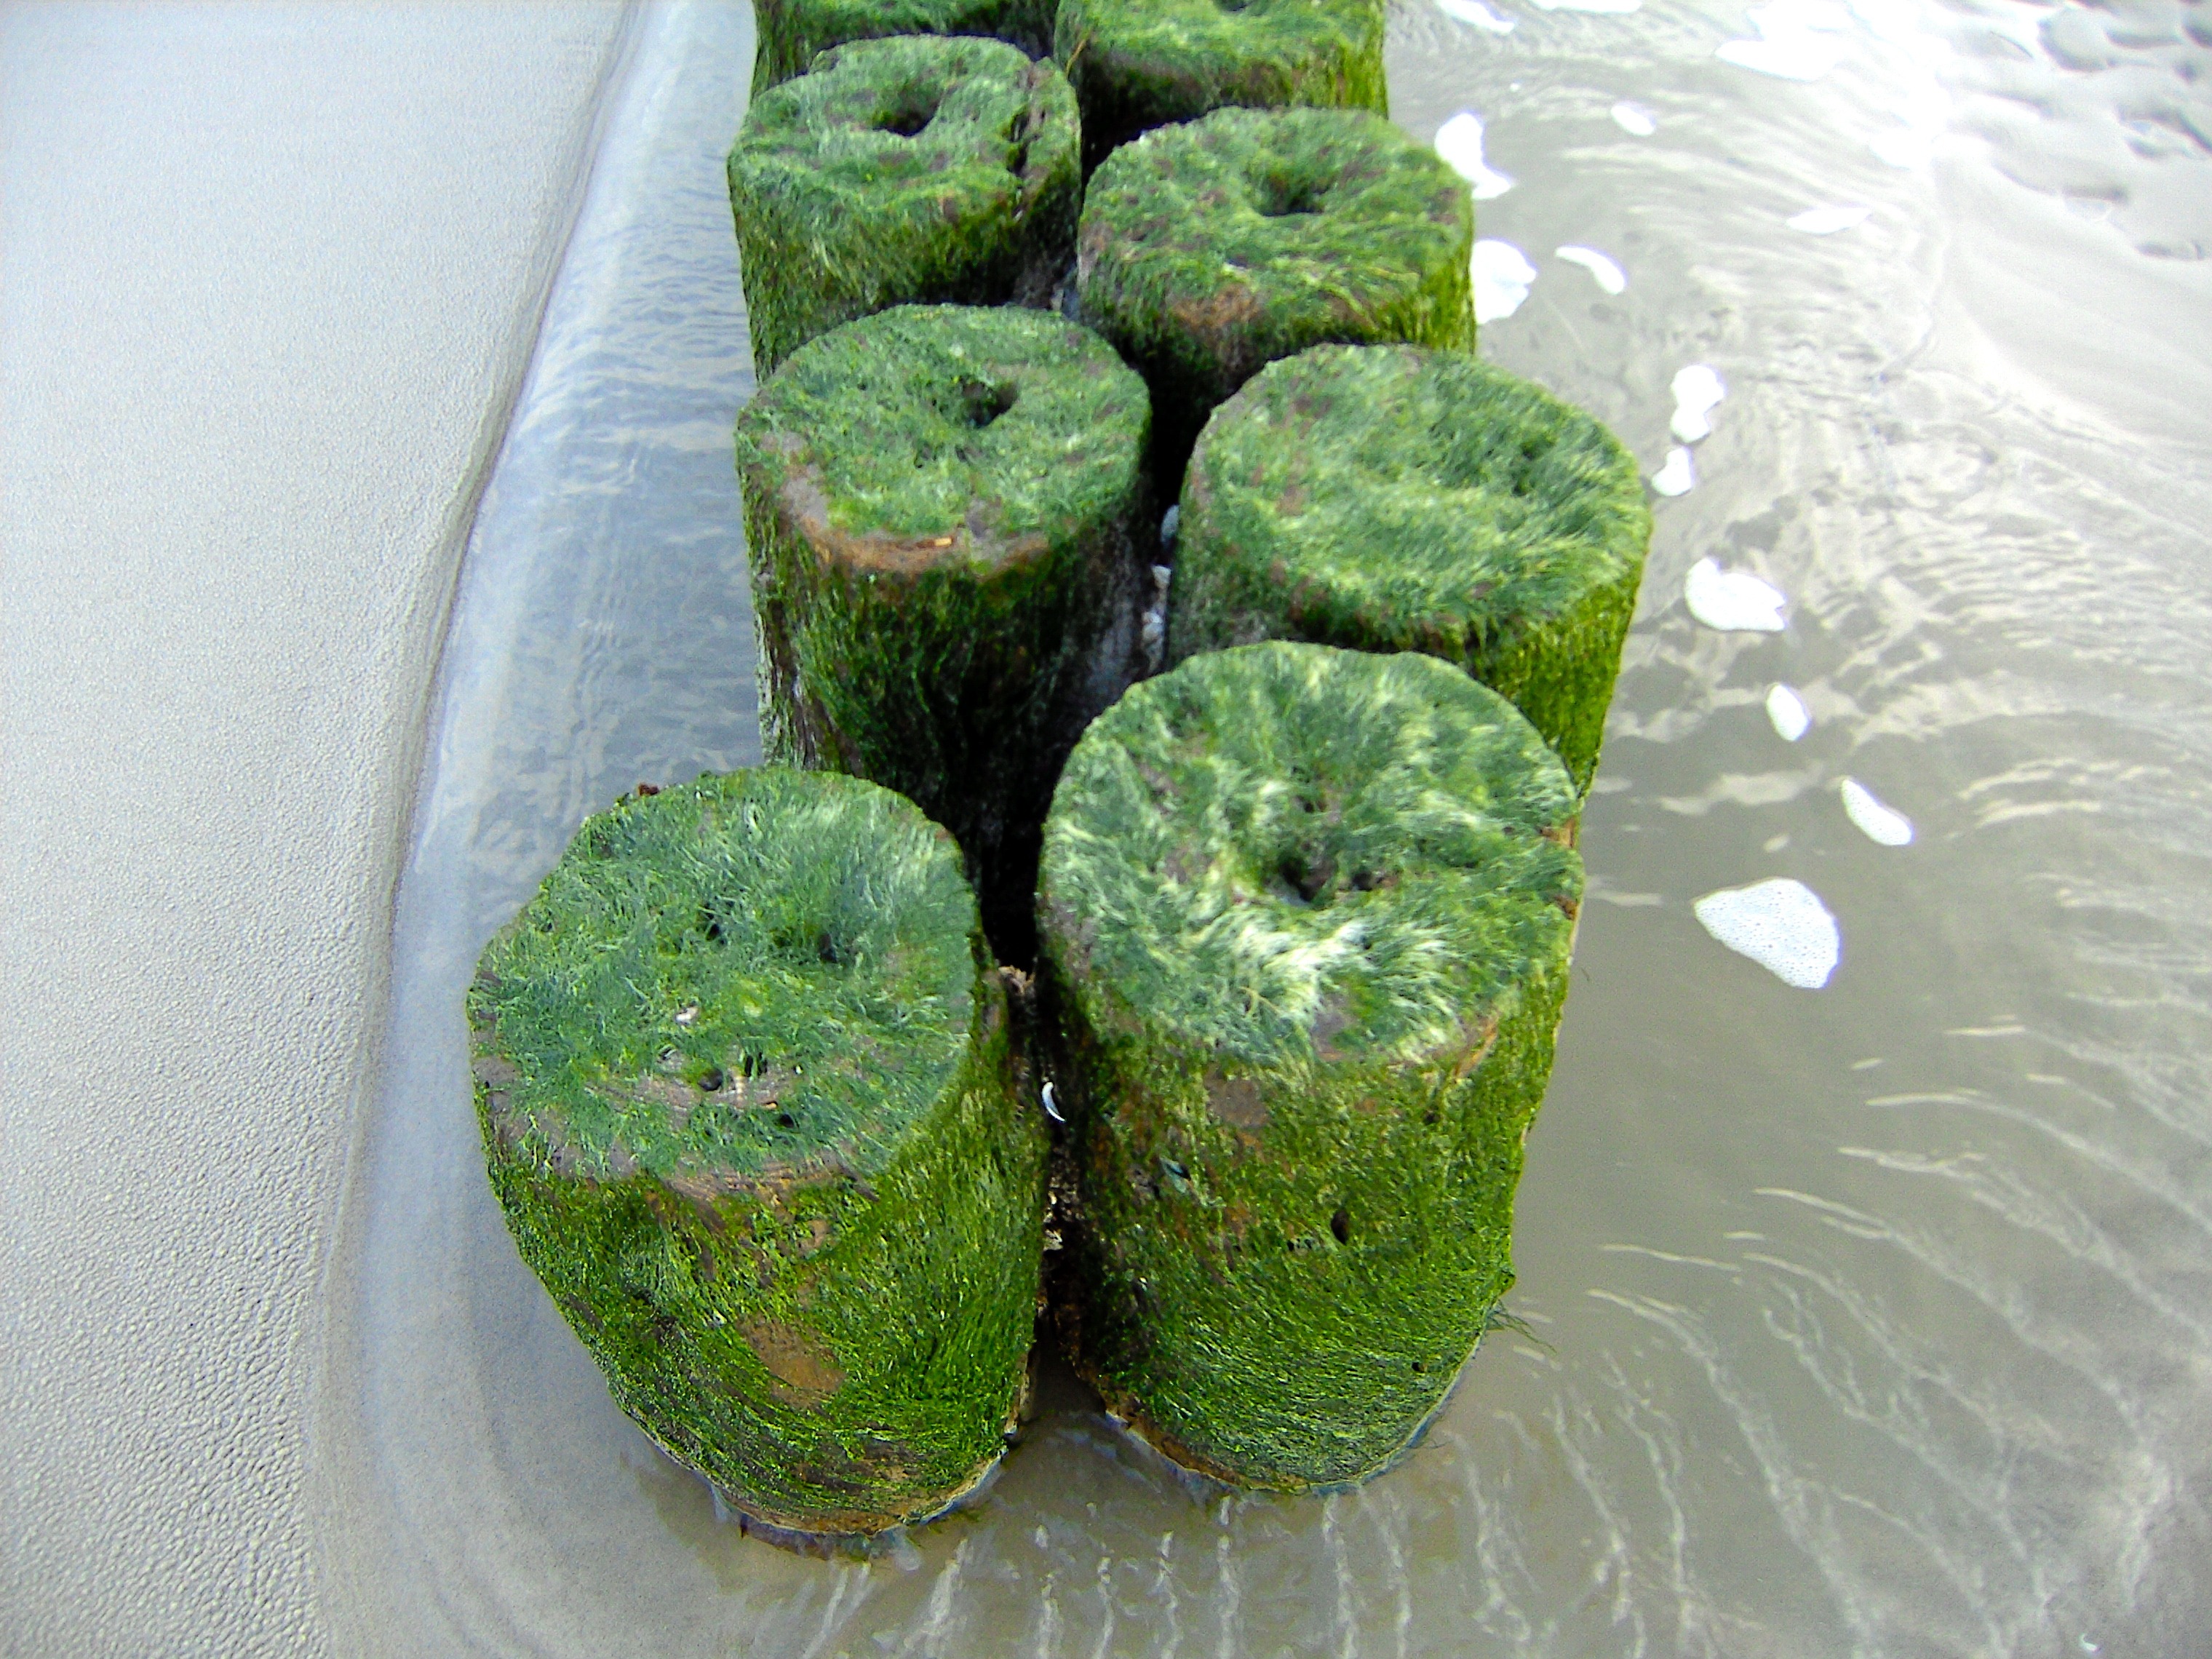
sea, water, plant, leaf, flower, food, green, produce, vegetable, seaweed, cuisine, gourd, asian food, algae, bungalow, flowering plant, land plant